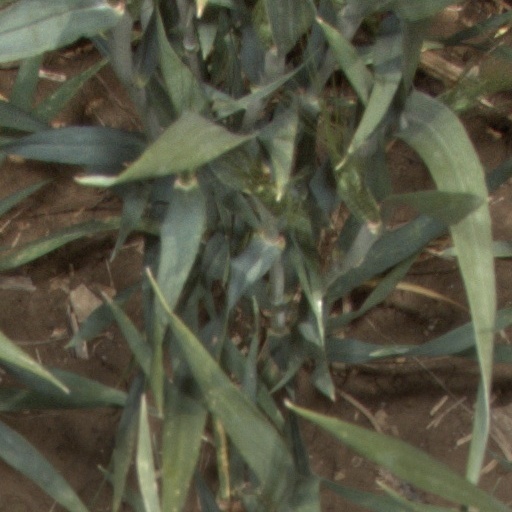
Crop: wheat